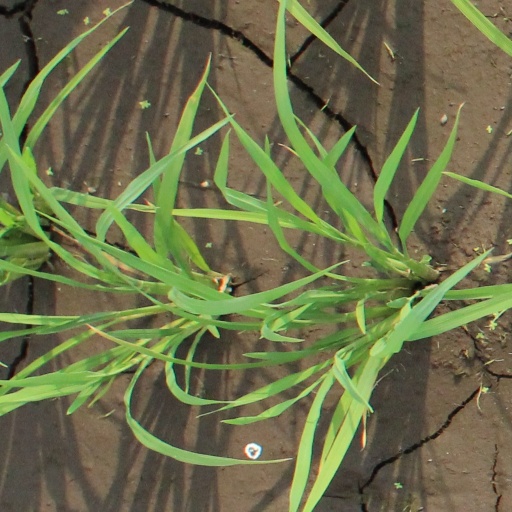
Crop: rice